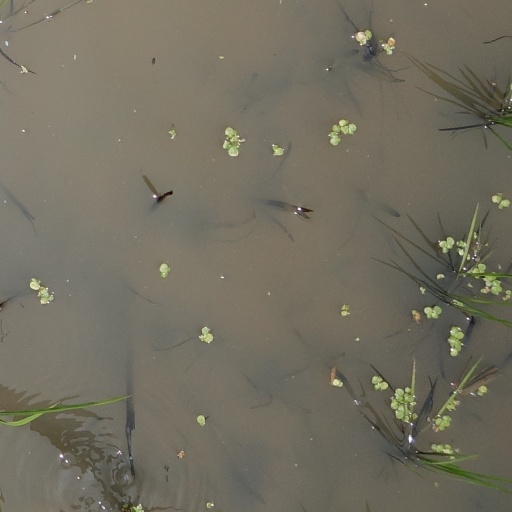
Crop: rice